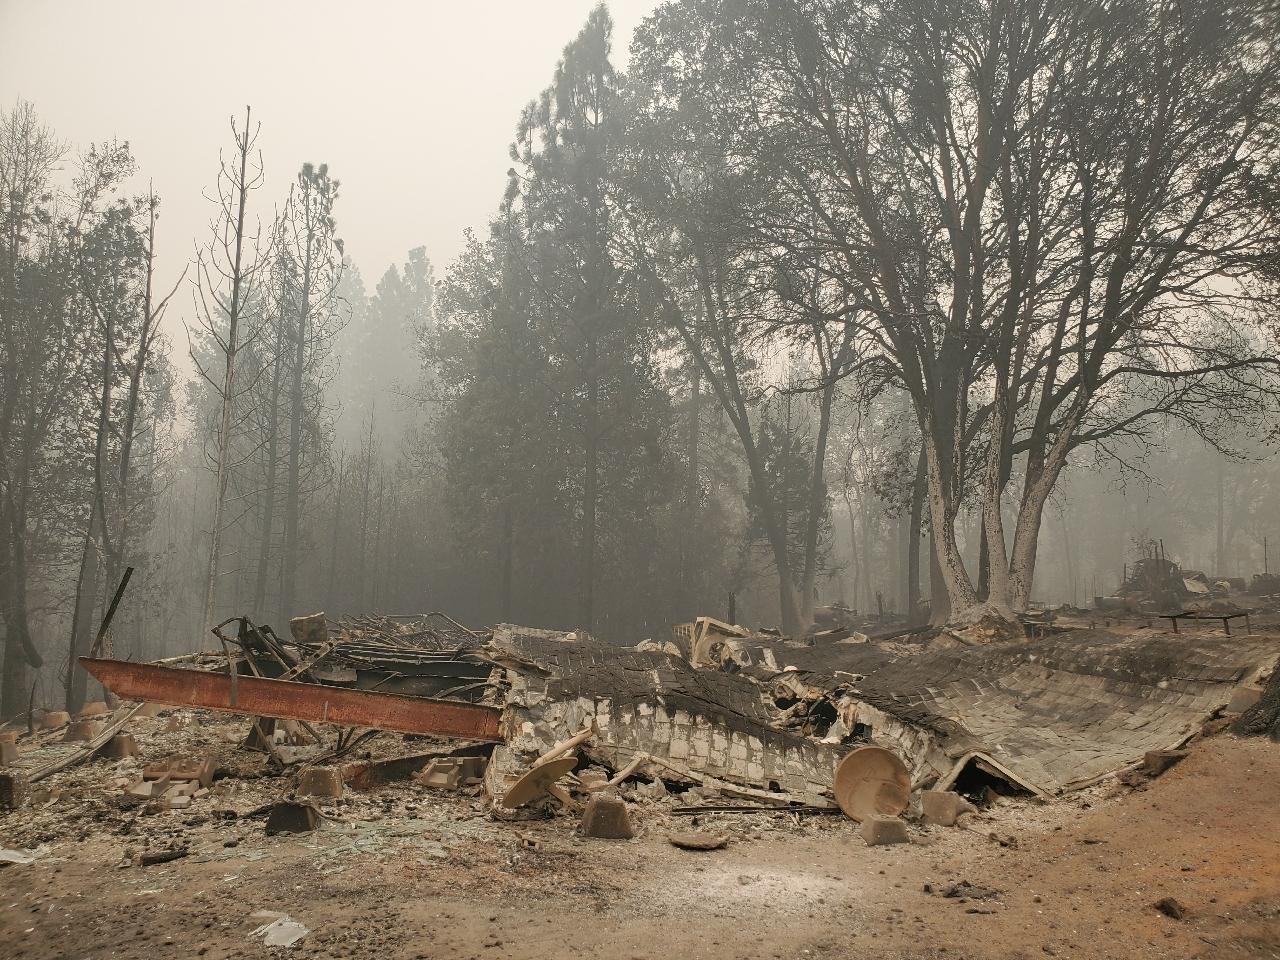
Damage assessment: destroyed